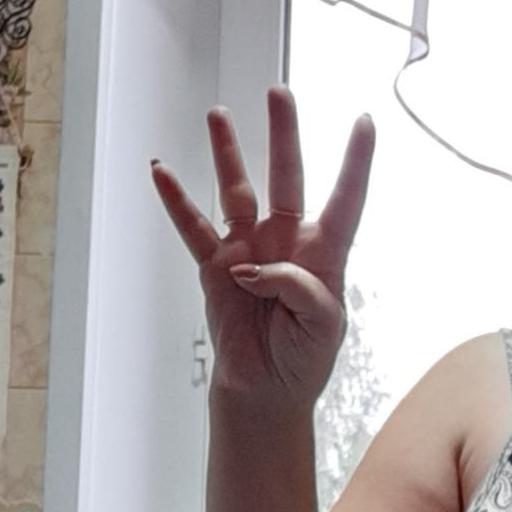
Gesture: four